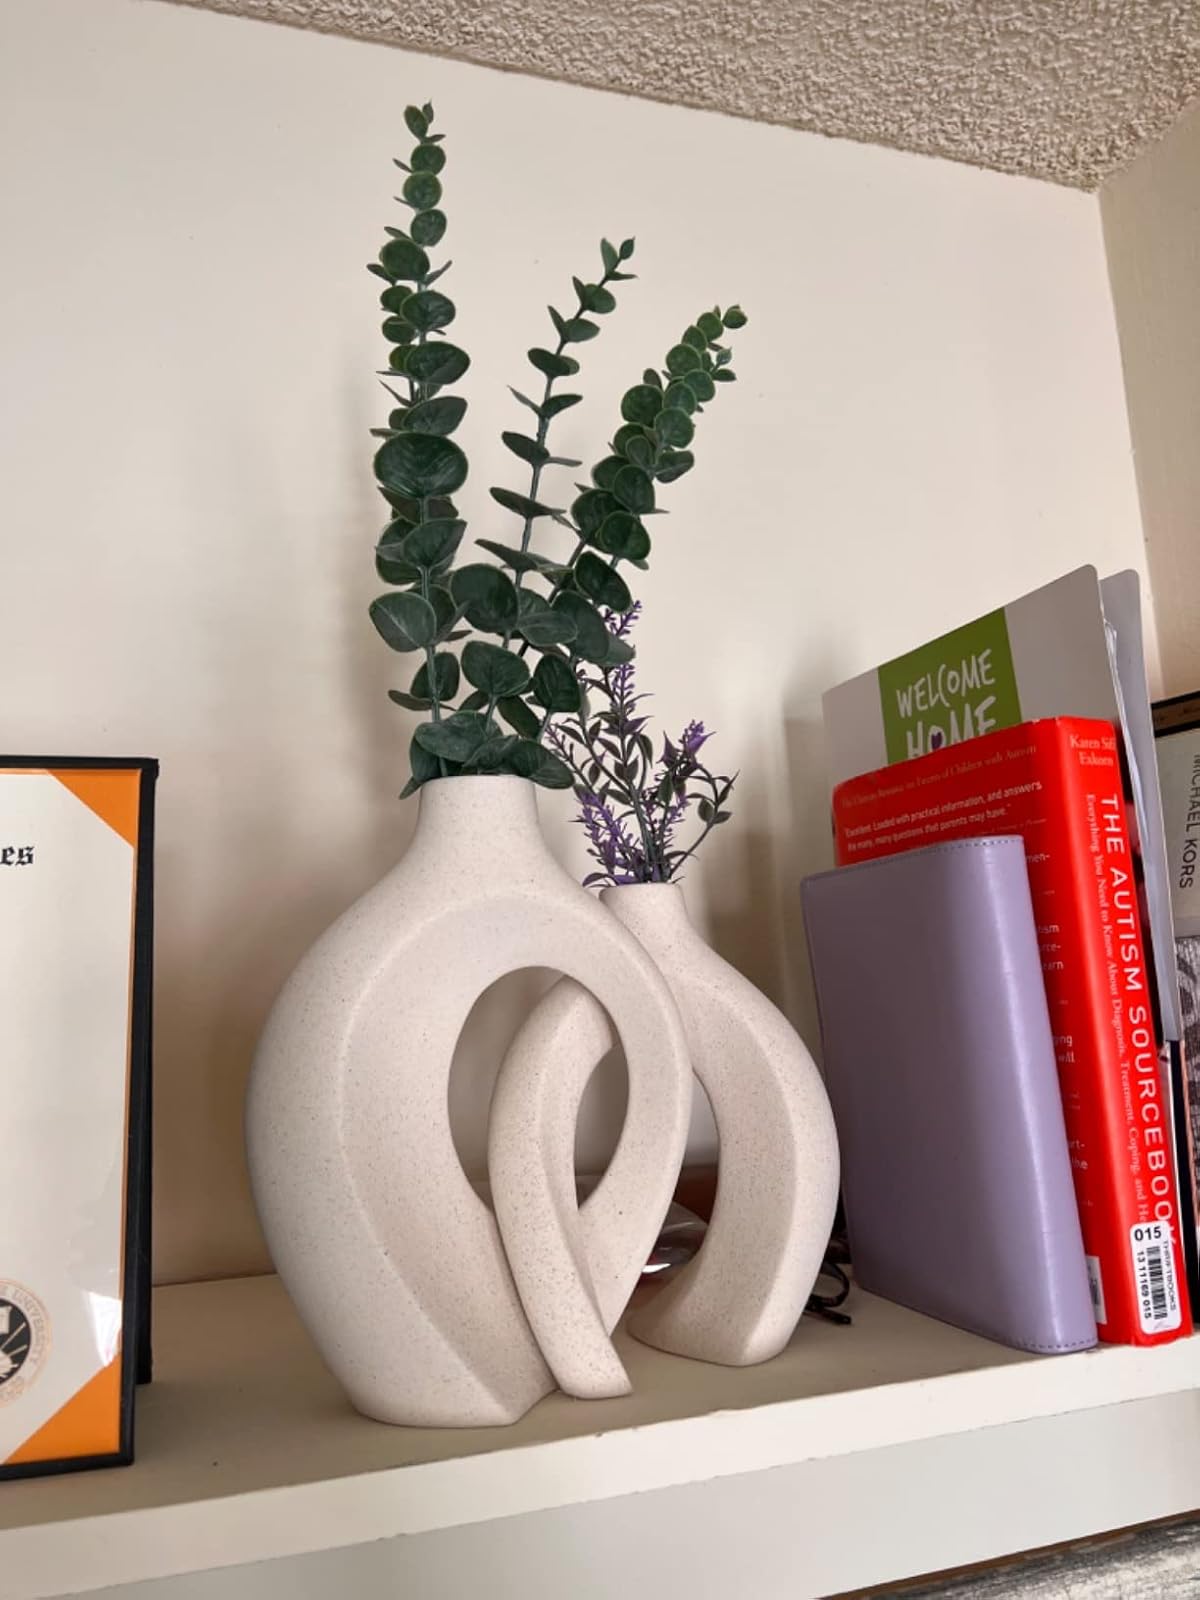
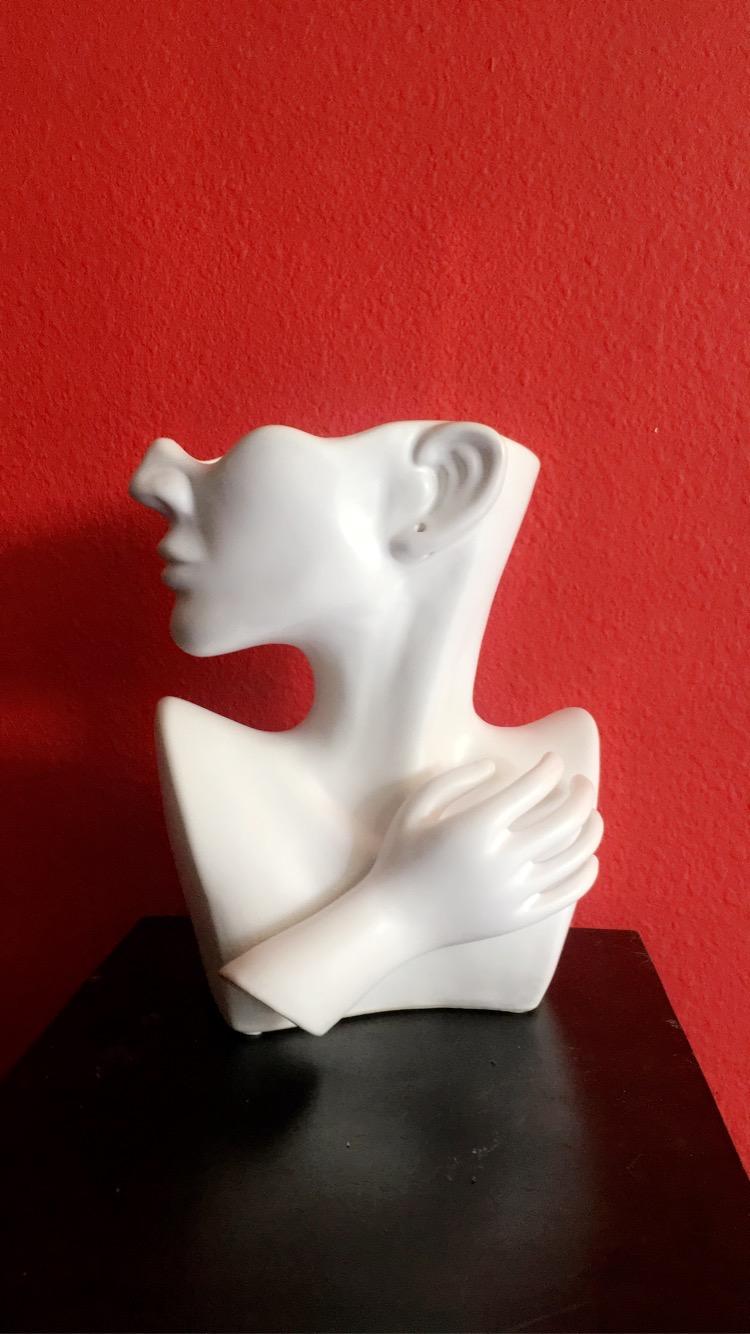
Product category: vase
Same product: no